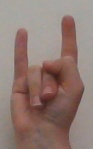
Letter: la